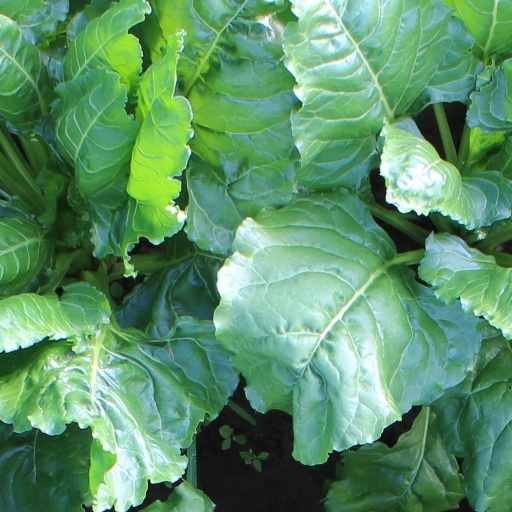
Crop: sugar beet